Stumped

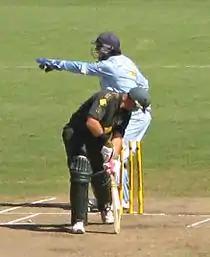
Indian wicketkeeper M. S. Dhoni appeals for a stumping against Australian batsman Matthew Hayden

Stumped is a method of dismissing a batter in cricket, in which the wicket-keeper puts down the wicket of the striker while the striker is out of their ground. It is governed by Law 39 of the Laws of Cricket.